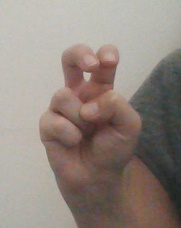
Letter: toot